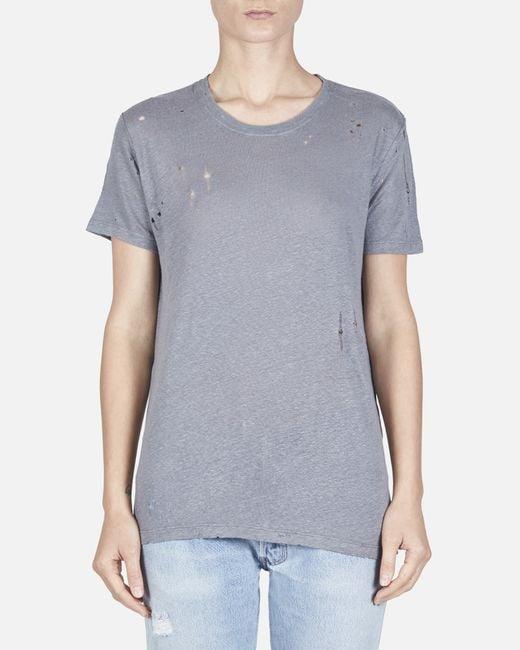
Asche Baumwolle Rundhals Kurzarm T-Shirt